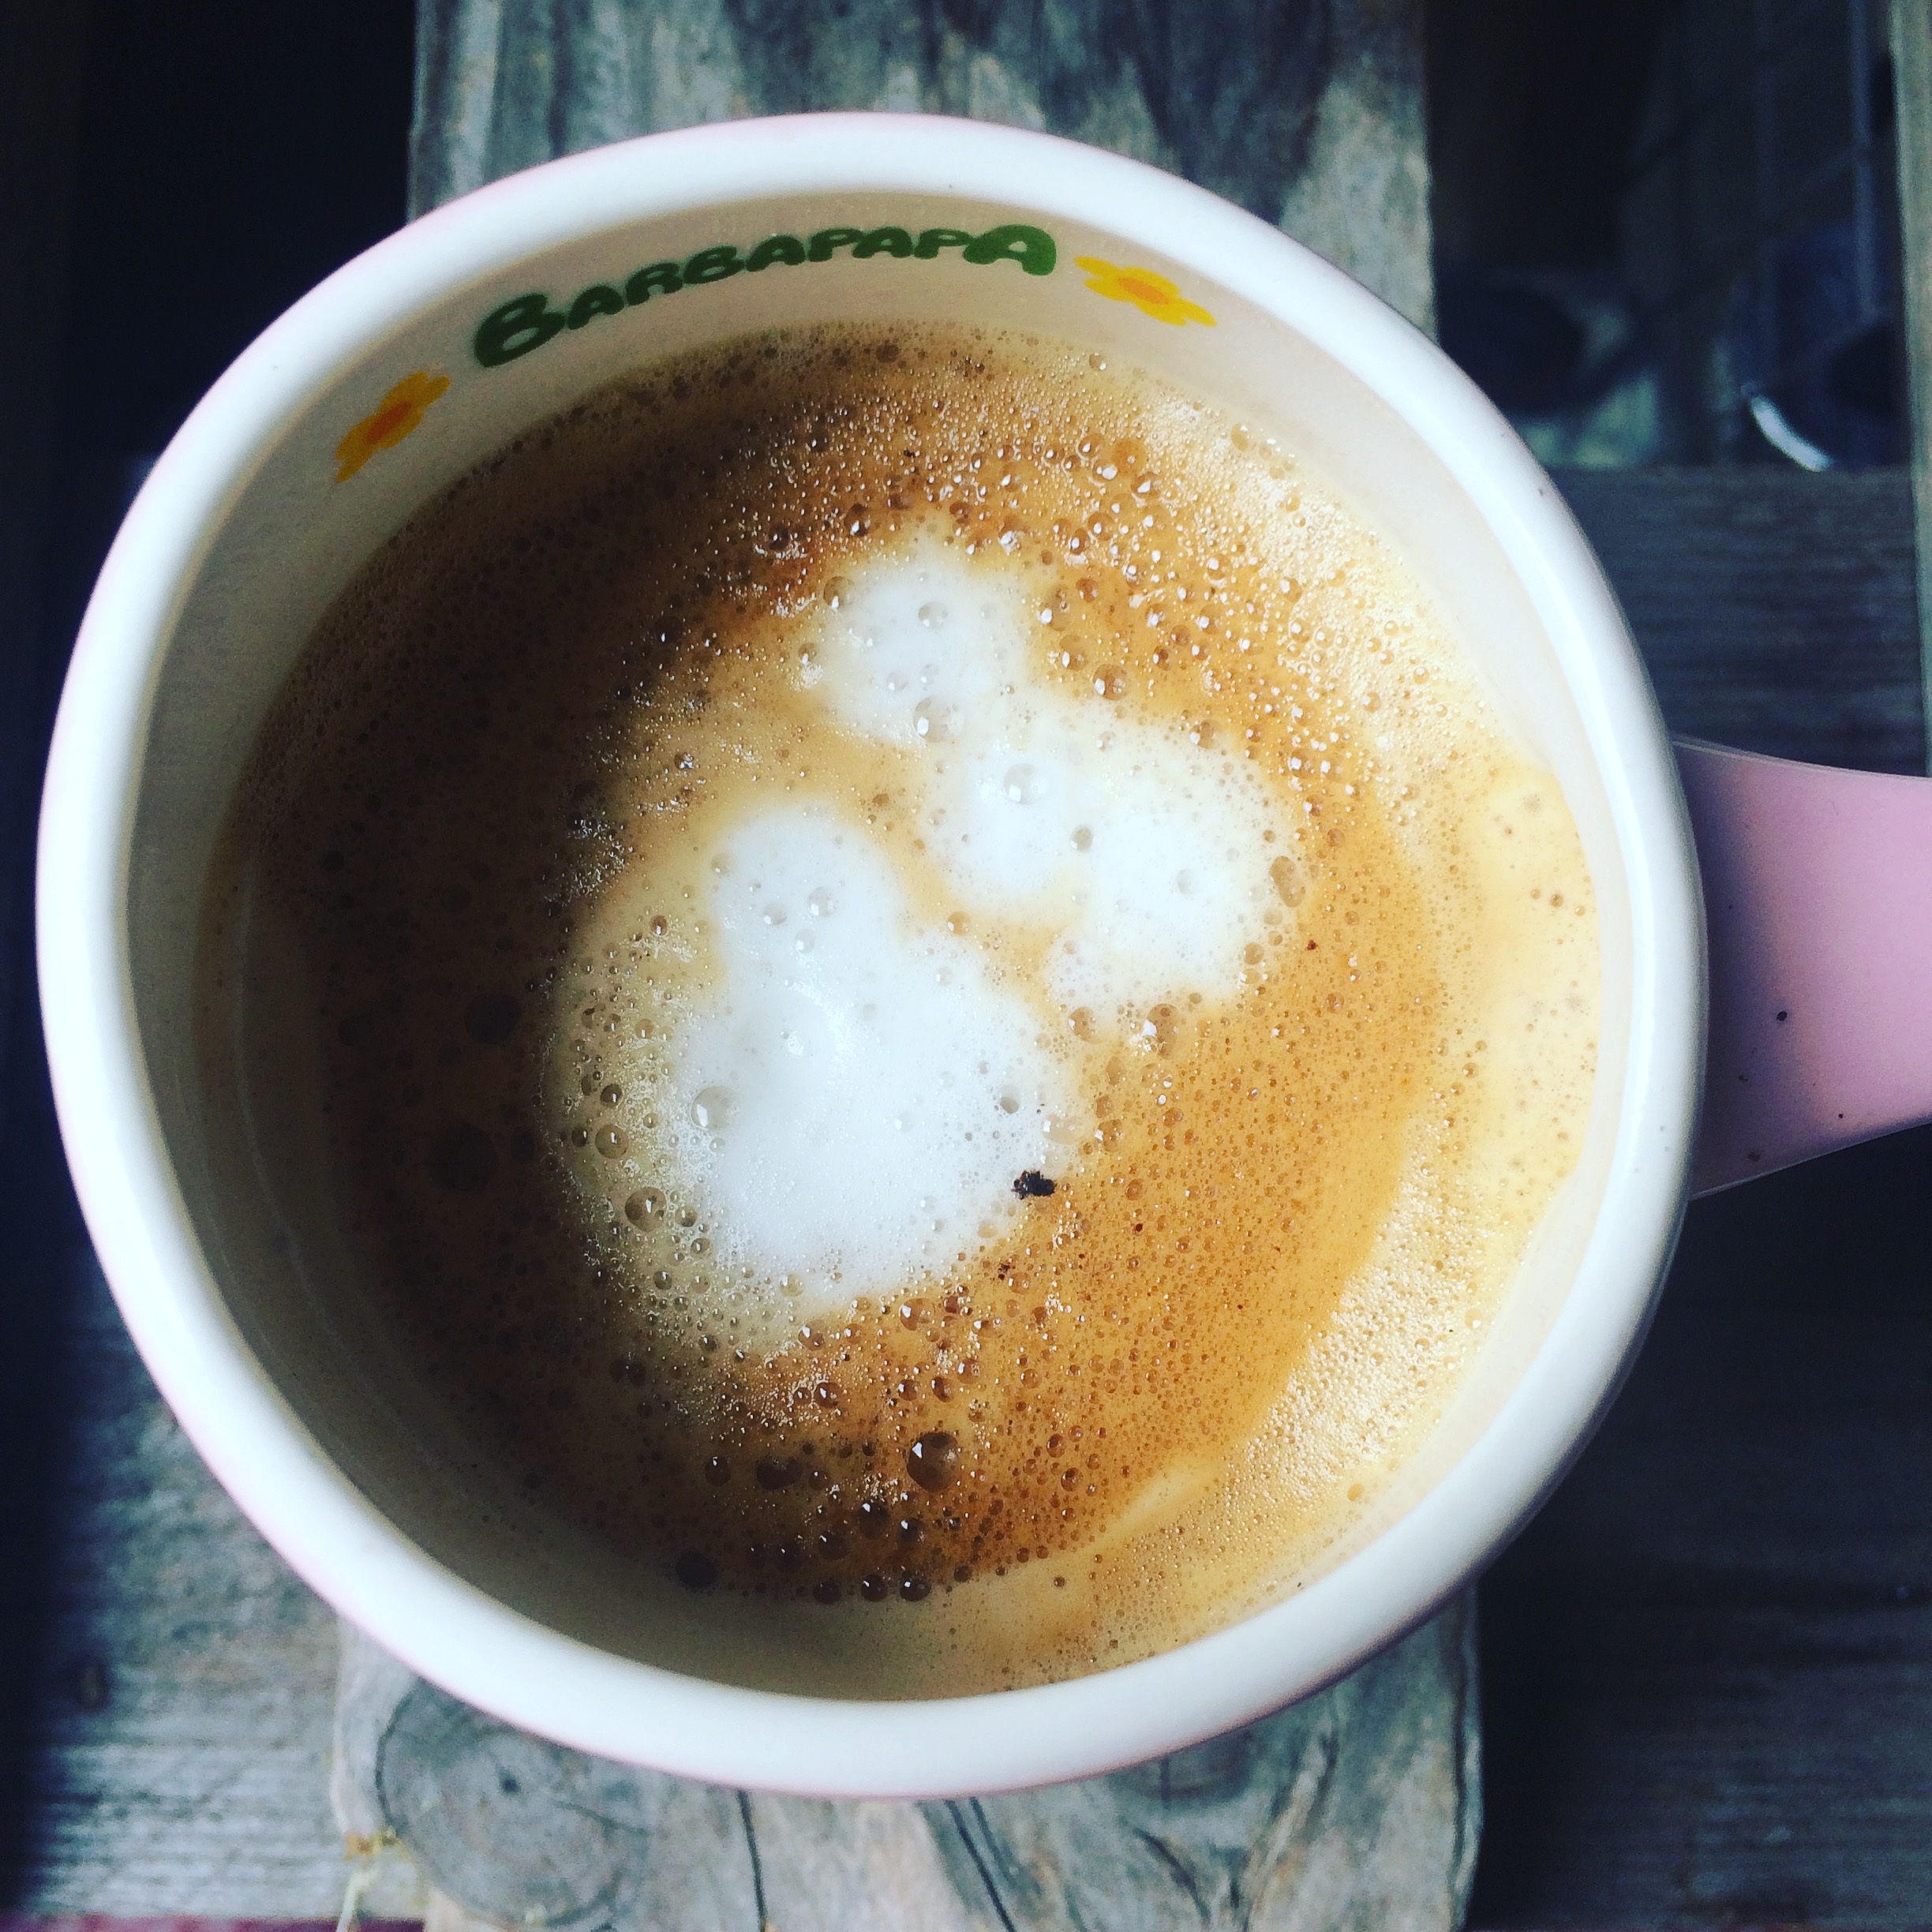
coffee, cup, latte, cappuccino, drink, espresso, caffeine, beautiful, flavor, flat white, cafe latte, caf au lait, caff macchiato, coffee milk, salep, atole